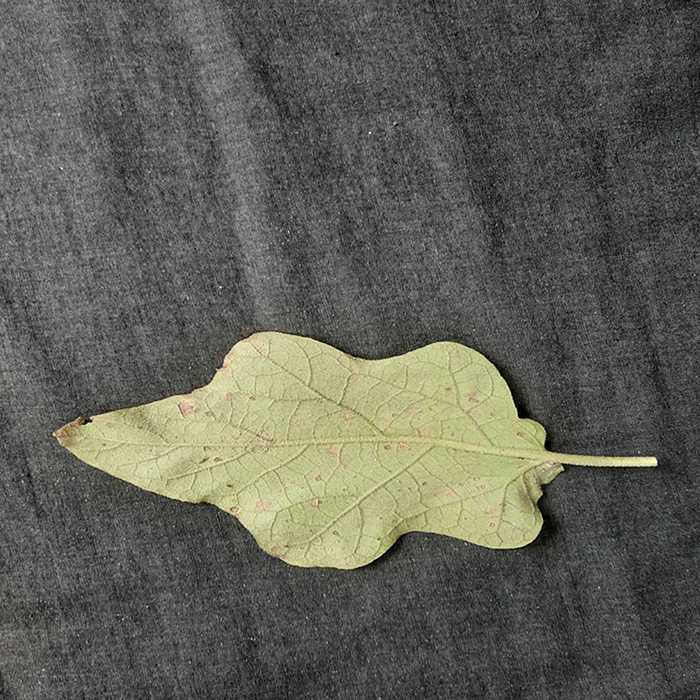
Plant: Eggplant
Label: Eggplant Cercopora leaf spot